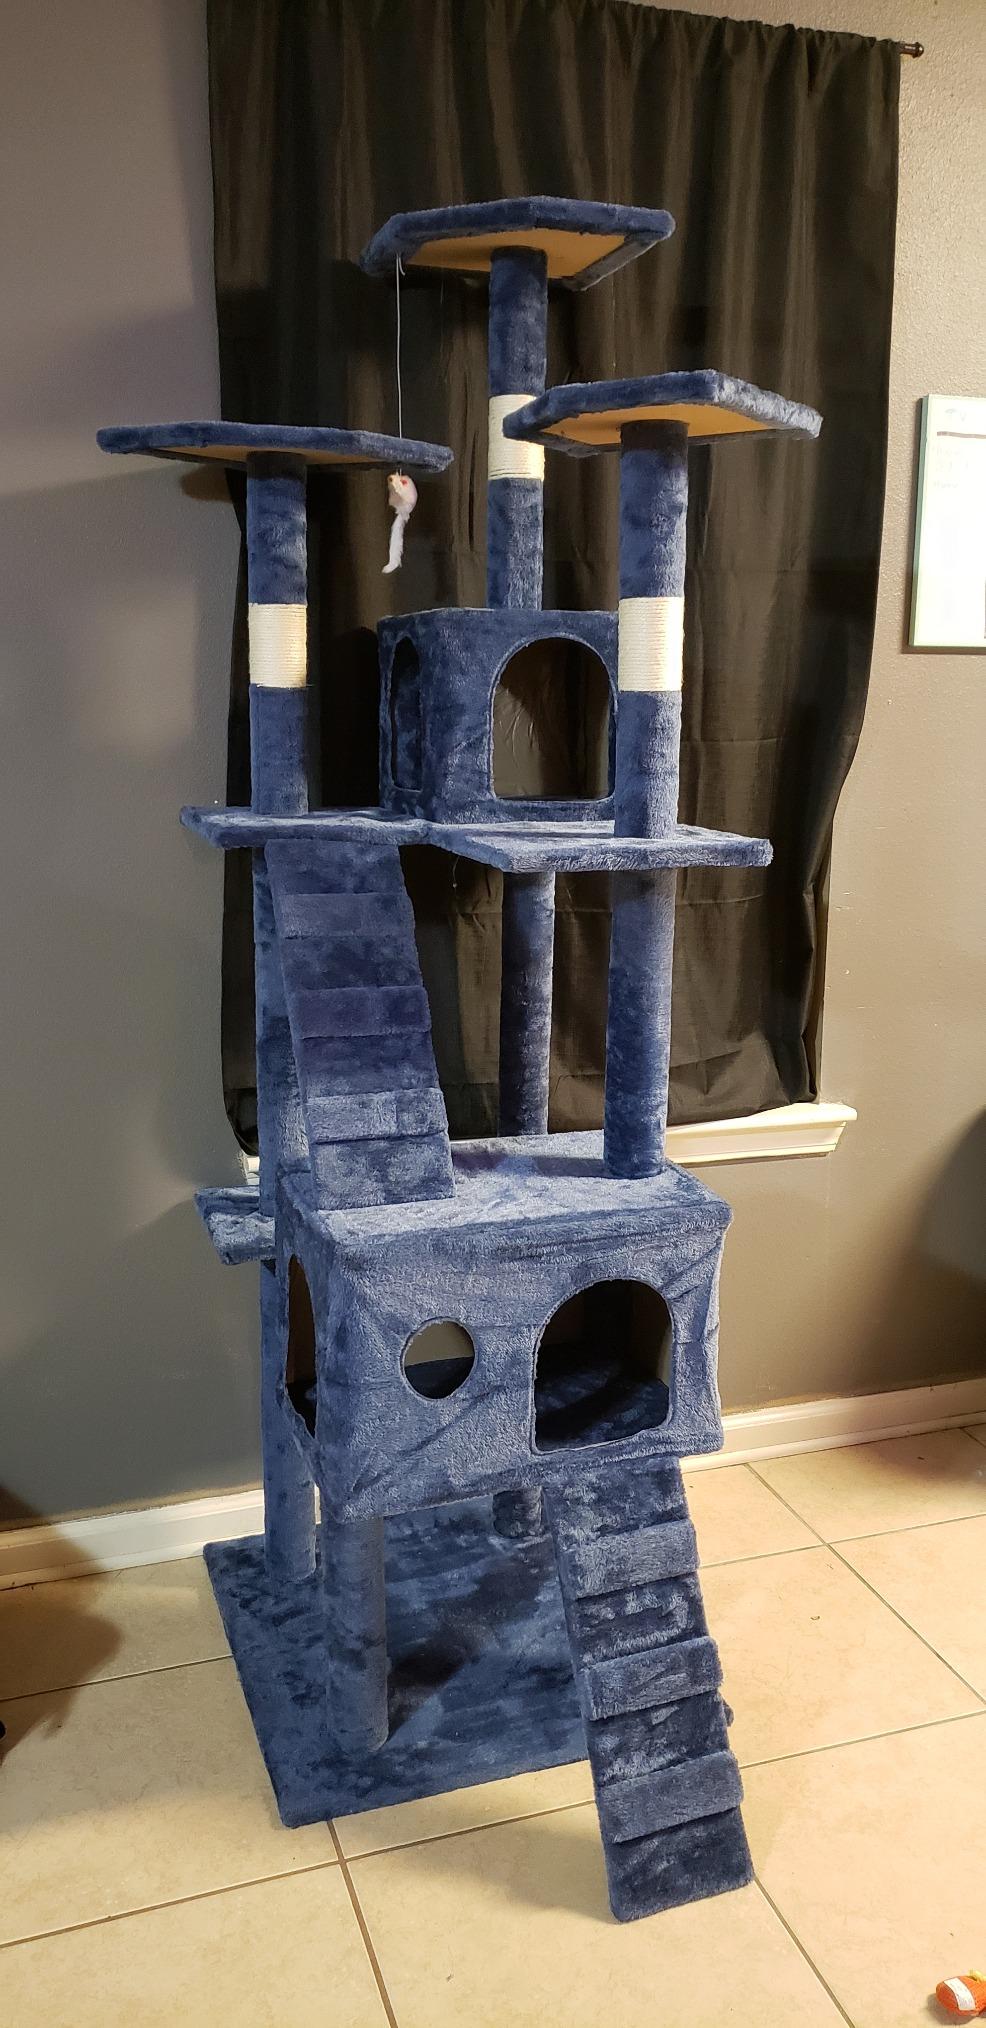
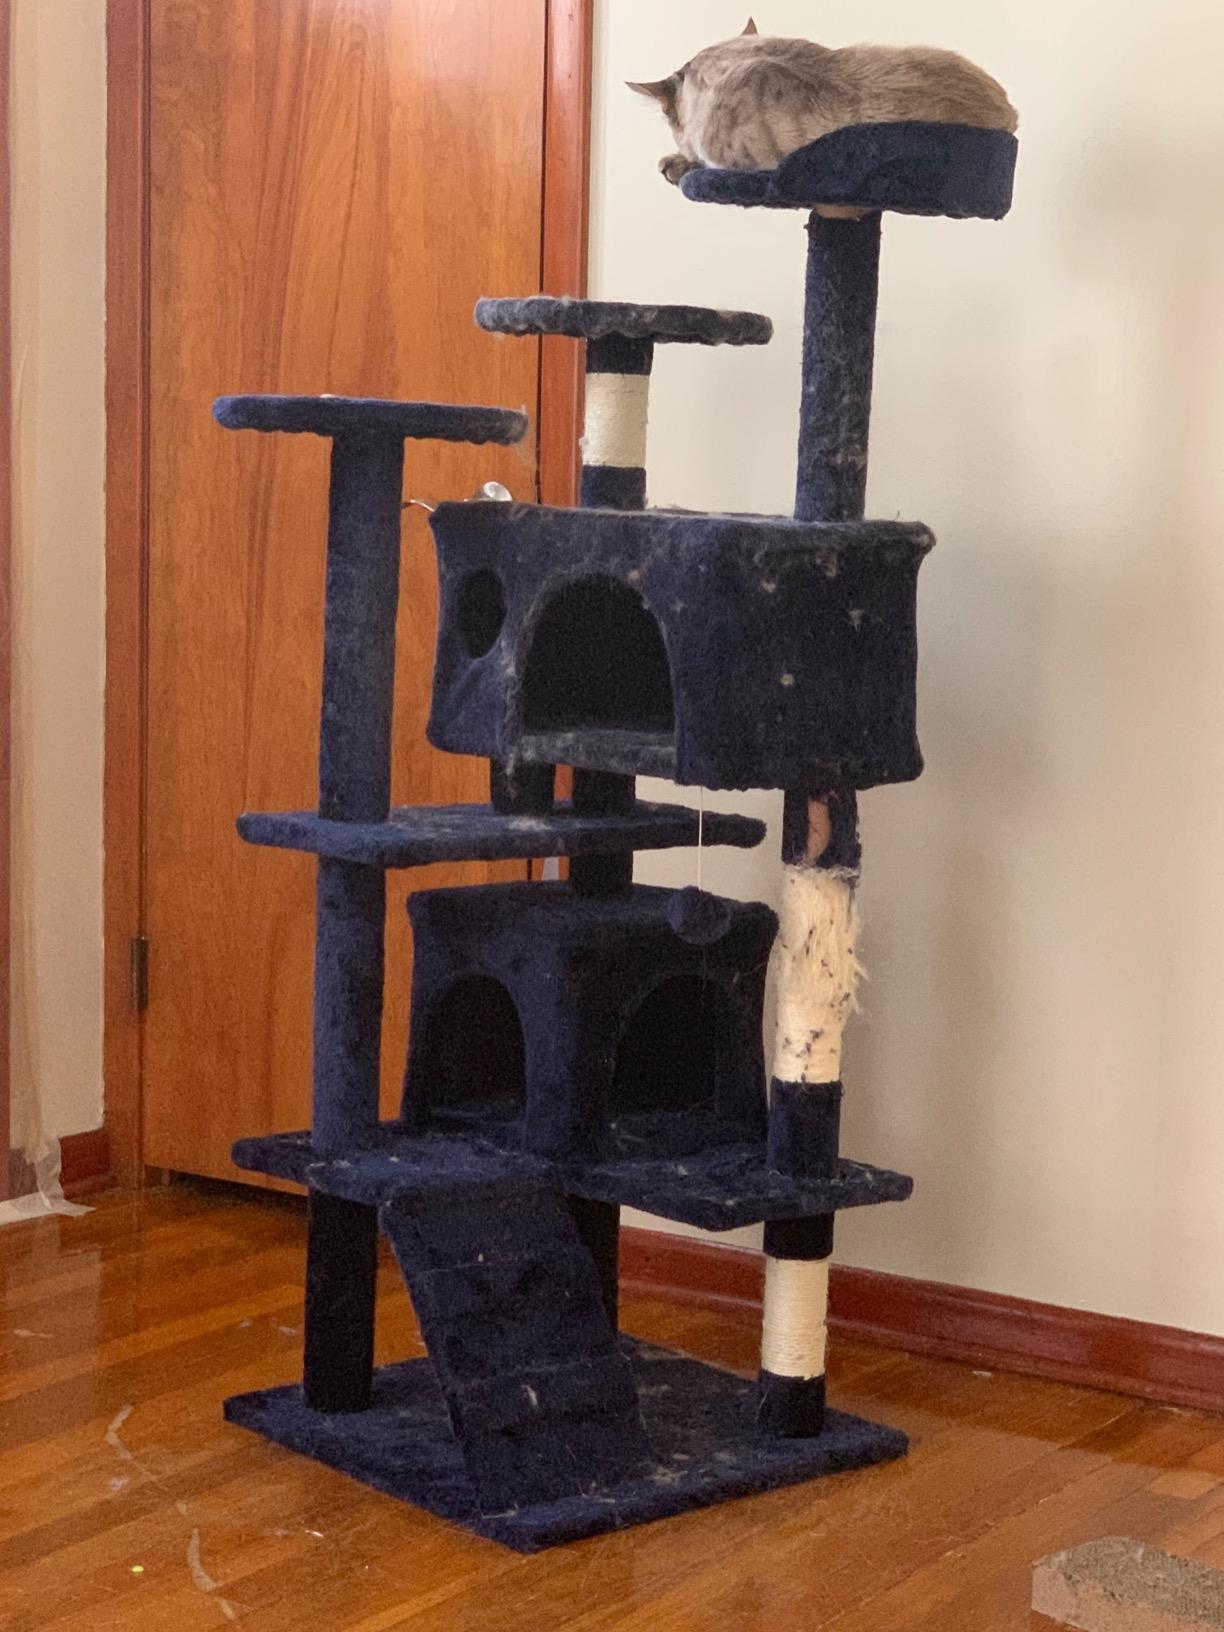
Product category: items_cat tree
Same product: no